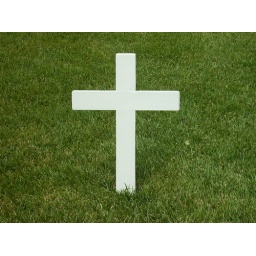
Fact: It's the only wooden cross in the entire cemetery. He requested it in his will.